Autumn leaf color

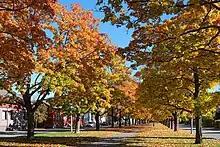
Autumn coloration at the Kalevanpuisto park in Pori, Finland.

Carotenoids are present in the leaves throughout the year, but their orange-yellow colors are usually masked by green chlorophyll. As autumn approaches, certain influences both inside and outside the plant cause the chlorophylls to be replaced at a slower rate than they are being used up. During this period, with the total supply of chlorophylls gradually dwindling, the "masking" effect slowly fades away. Then other pigments present (along with the chlorophylls) in the leaf's cells begin to show through. These are carotenoids and they provide colorations of yellow, brown, orange, and the many hues in between.